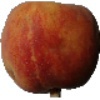
Label: Peach 1